Marcus McNeill

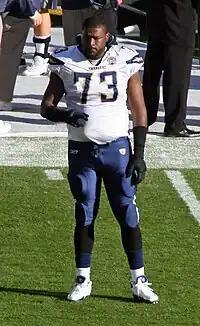
McNeill during the 2009 NFL season

Marcus McNeill (born November 16, 1983) is an American former professional football player who was an offensive tackle for six seasons with the San Diego Chargers of the National Football League (NFL). He played college football for the Auburn Tigers football, and was two-time All-American. San Diego selected McNeill in the second round of the 2006 NFL draft, and he played his entire pro career with the Chargers. He was selected to the Pro Bowl twice.